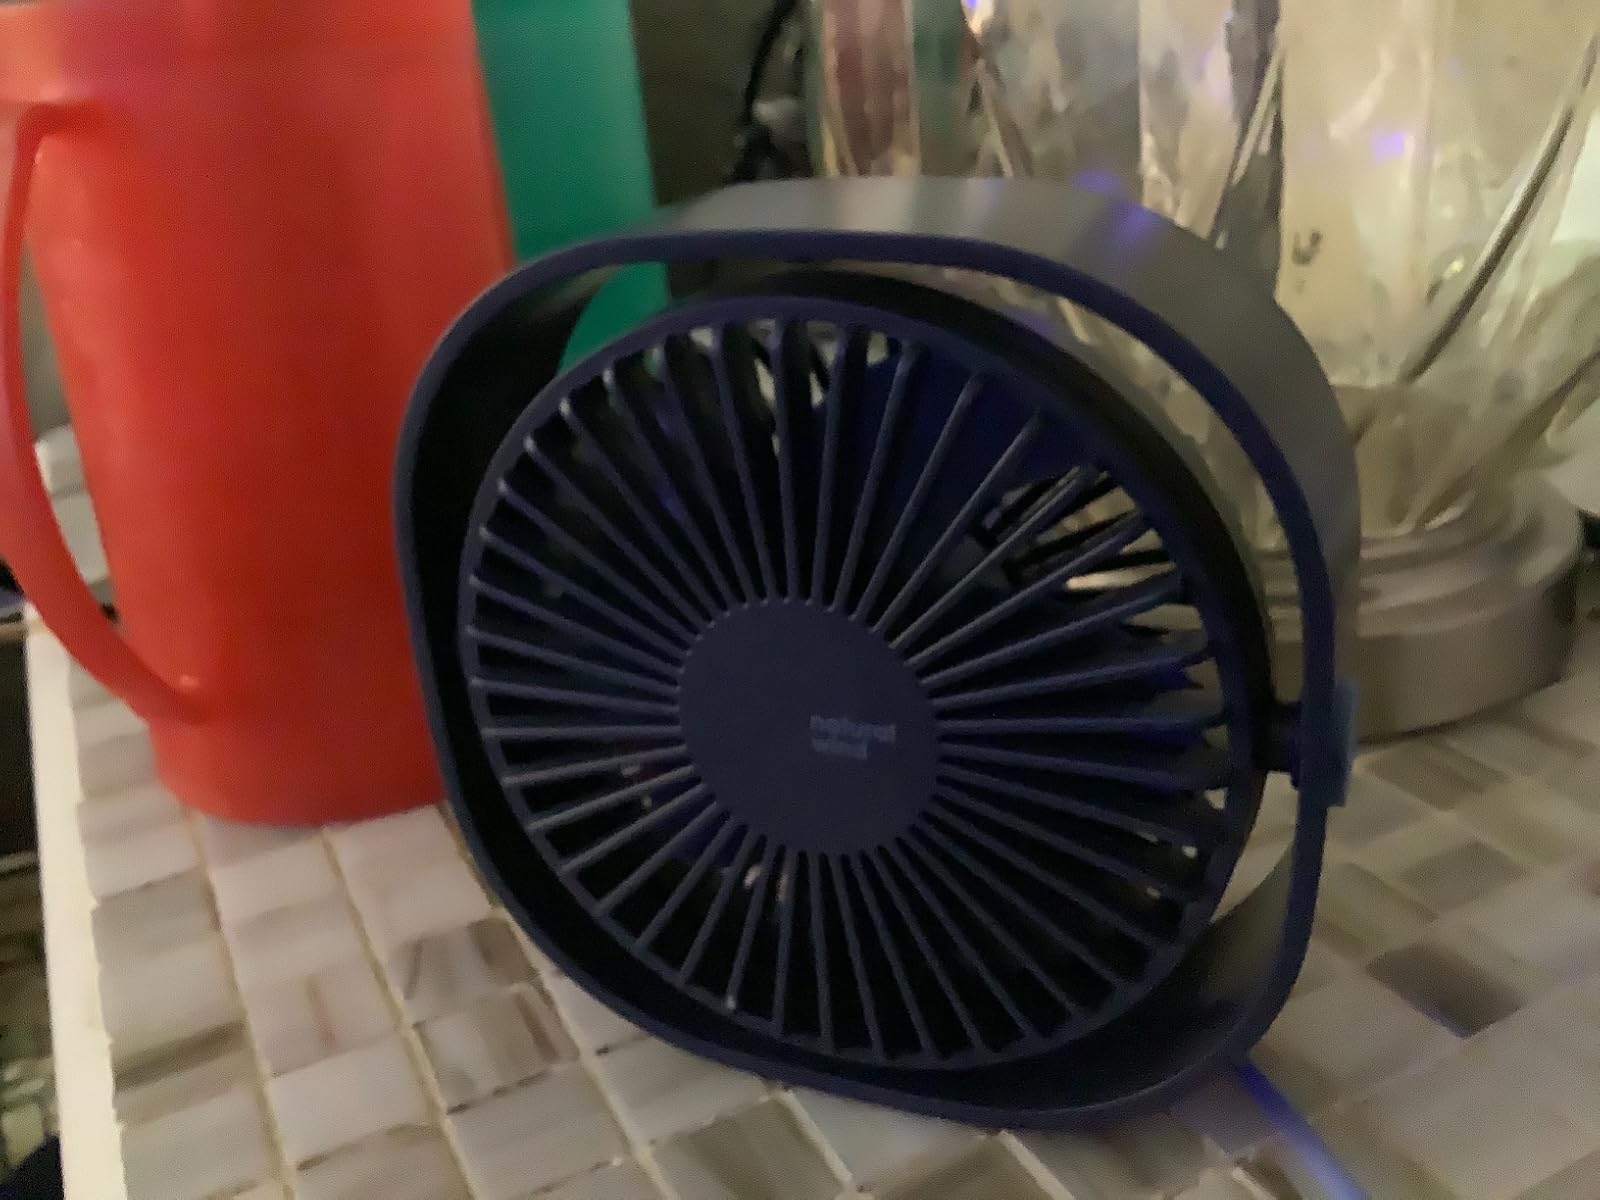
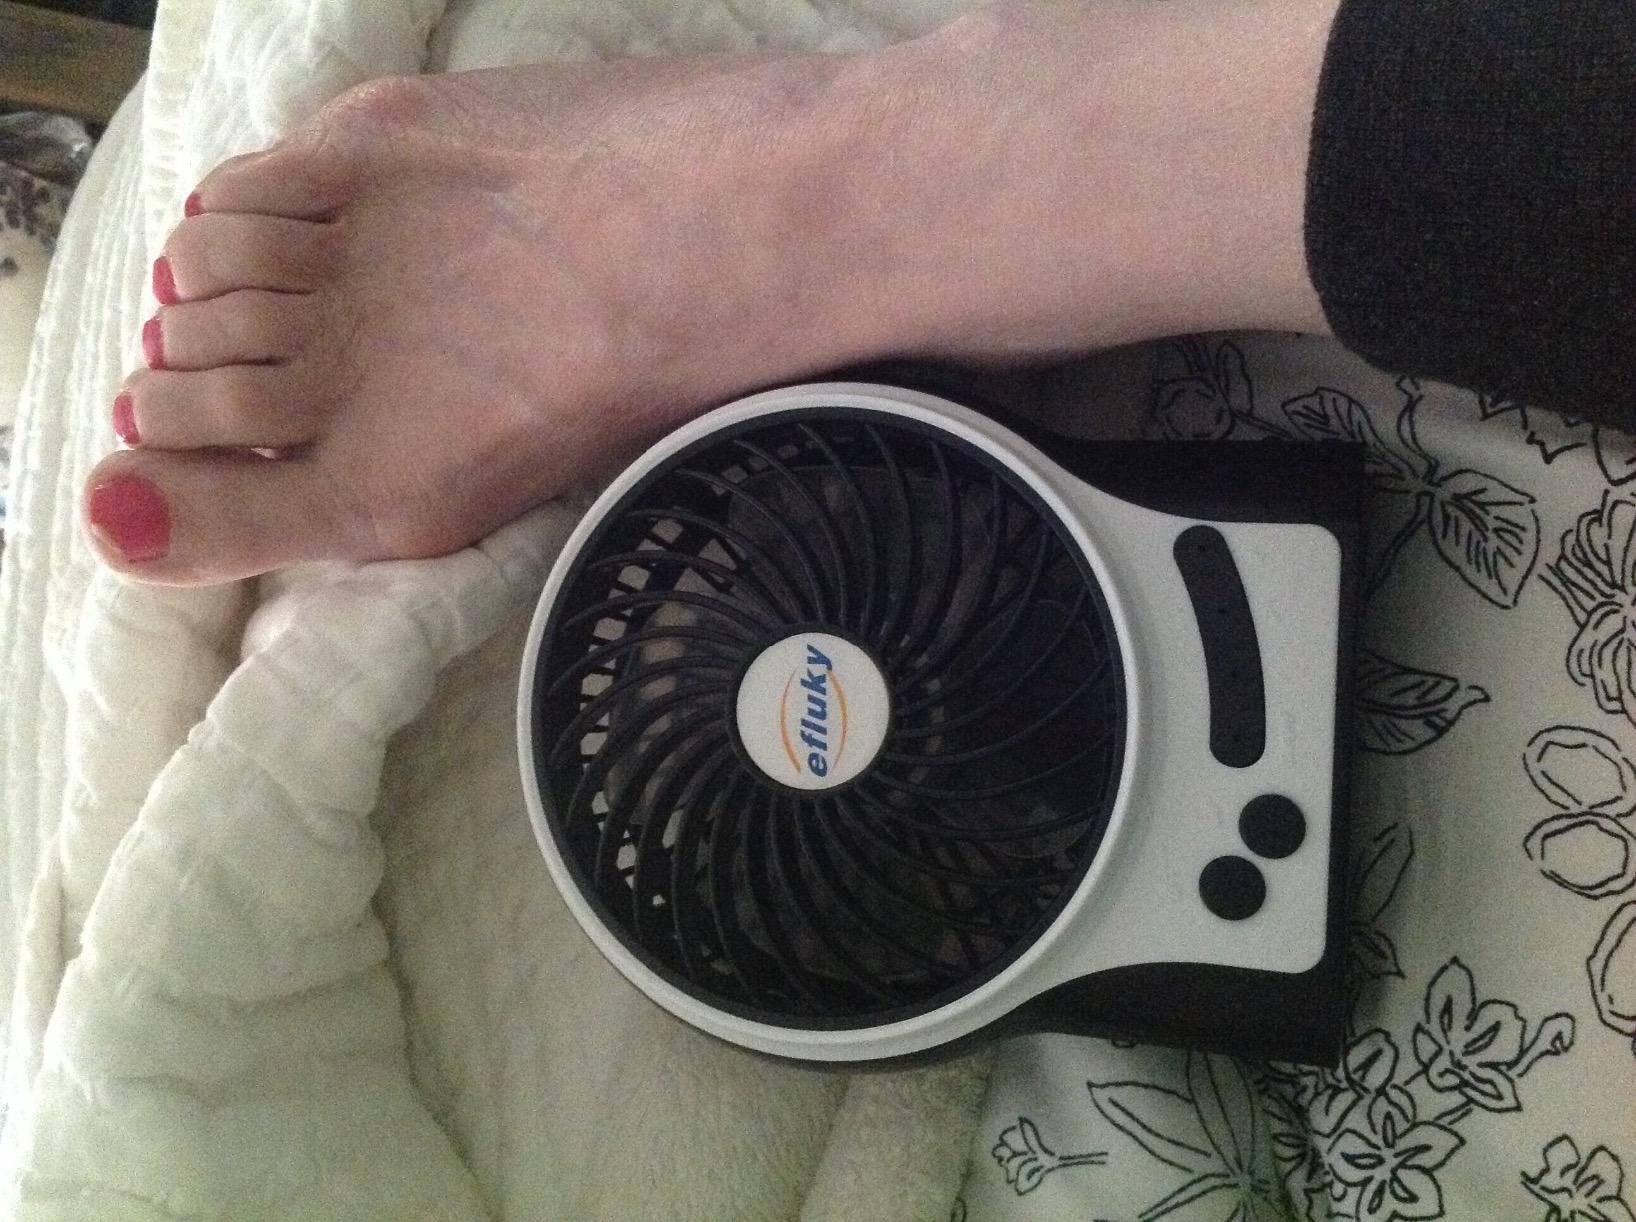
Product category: fan
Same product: no